Harold Harmsworth, 1st Viscount Rothermere

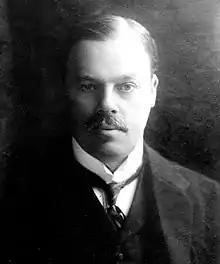
Lord Rothermere

Harold Sidney Harmsworth, 1st Viscount Rothermere (26 April 1868 – 26 November 1940), was a leading British newspaper proprietor who owned Associated Newspapers Ltd. He is best known, like his brother Alfred Harmsworth, later Viscount Northcliffe, for the development of the "Daily Mail" and the "Daily Mirror". Rothermere was a pioneer of popular tabloid journalism, and his descendants continue to control the Daily Mail and General Trust.